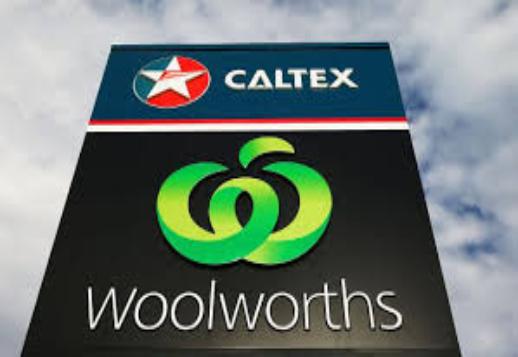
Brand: caltex woolworths
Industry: Others